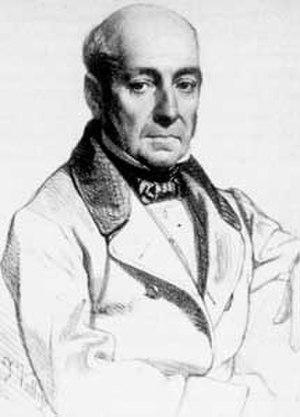
Ramón de la Sagra, né le 8 avril 1798 à La Corogne et mort le 25 mai 1871 à Cortaillod, est un botaniste, agronome, économiste et introducteur des idées libertaires en Espagne.